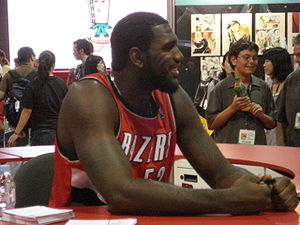
Greg Oden
Gregory Wayne Oden, Jr. er en amerikansk basketballspiller, der spillede som center i NBA-klubben Portland Trail Blazers. Han blev valgt som den allerførste spiller i draften 2007, og spillede i Portland 2007-2012. Han havde store problemer med knæskader under karrieren.